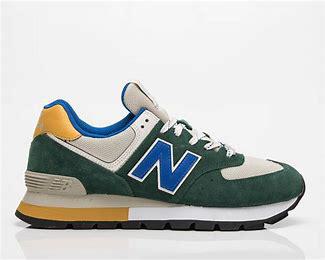
Brand: New
Model: Balance New Balance 574